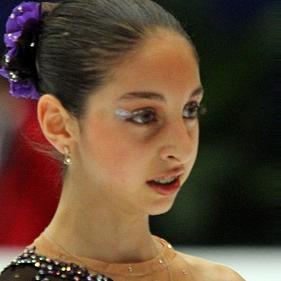
Age: 13